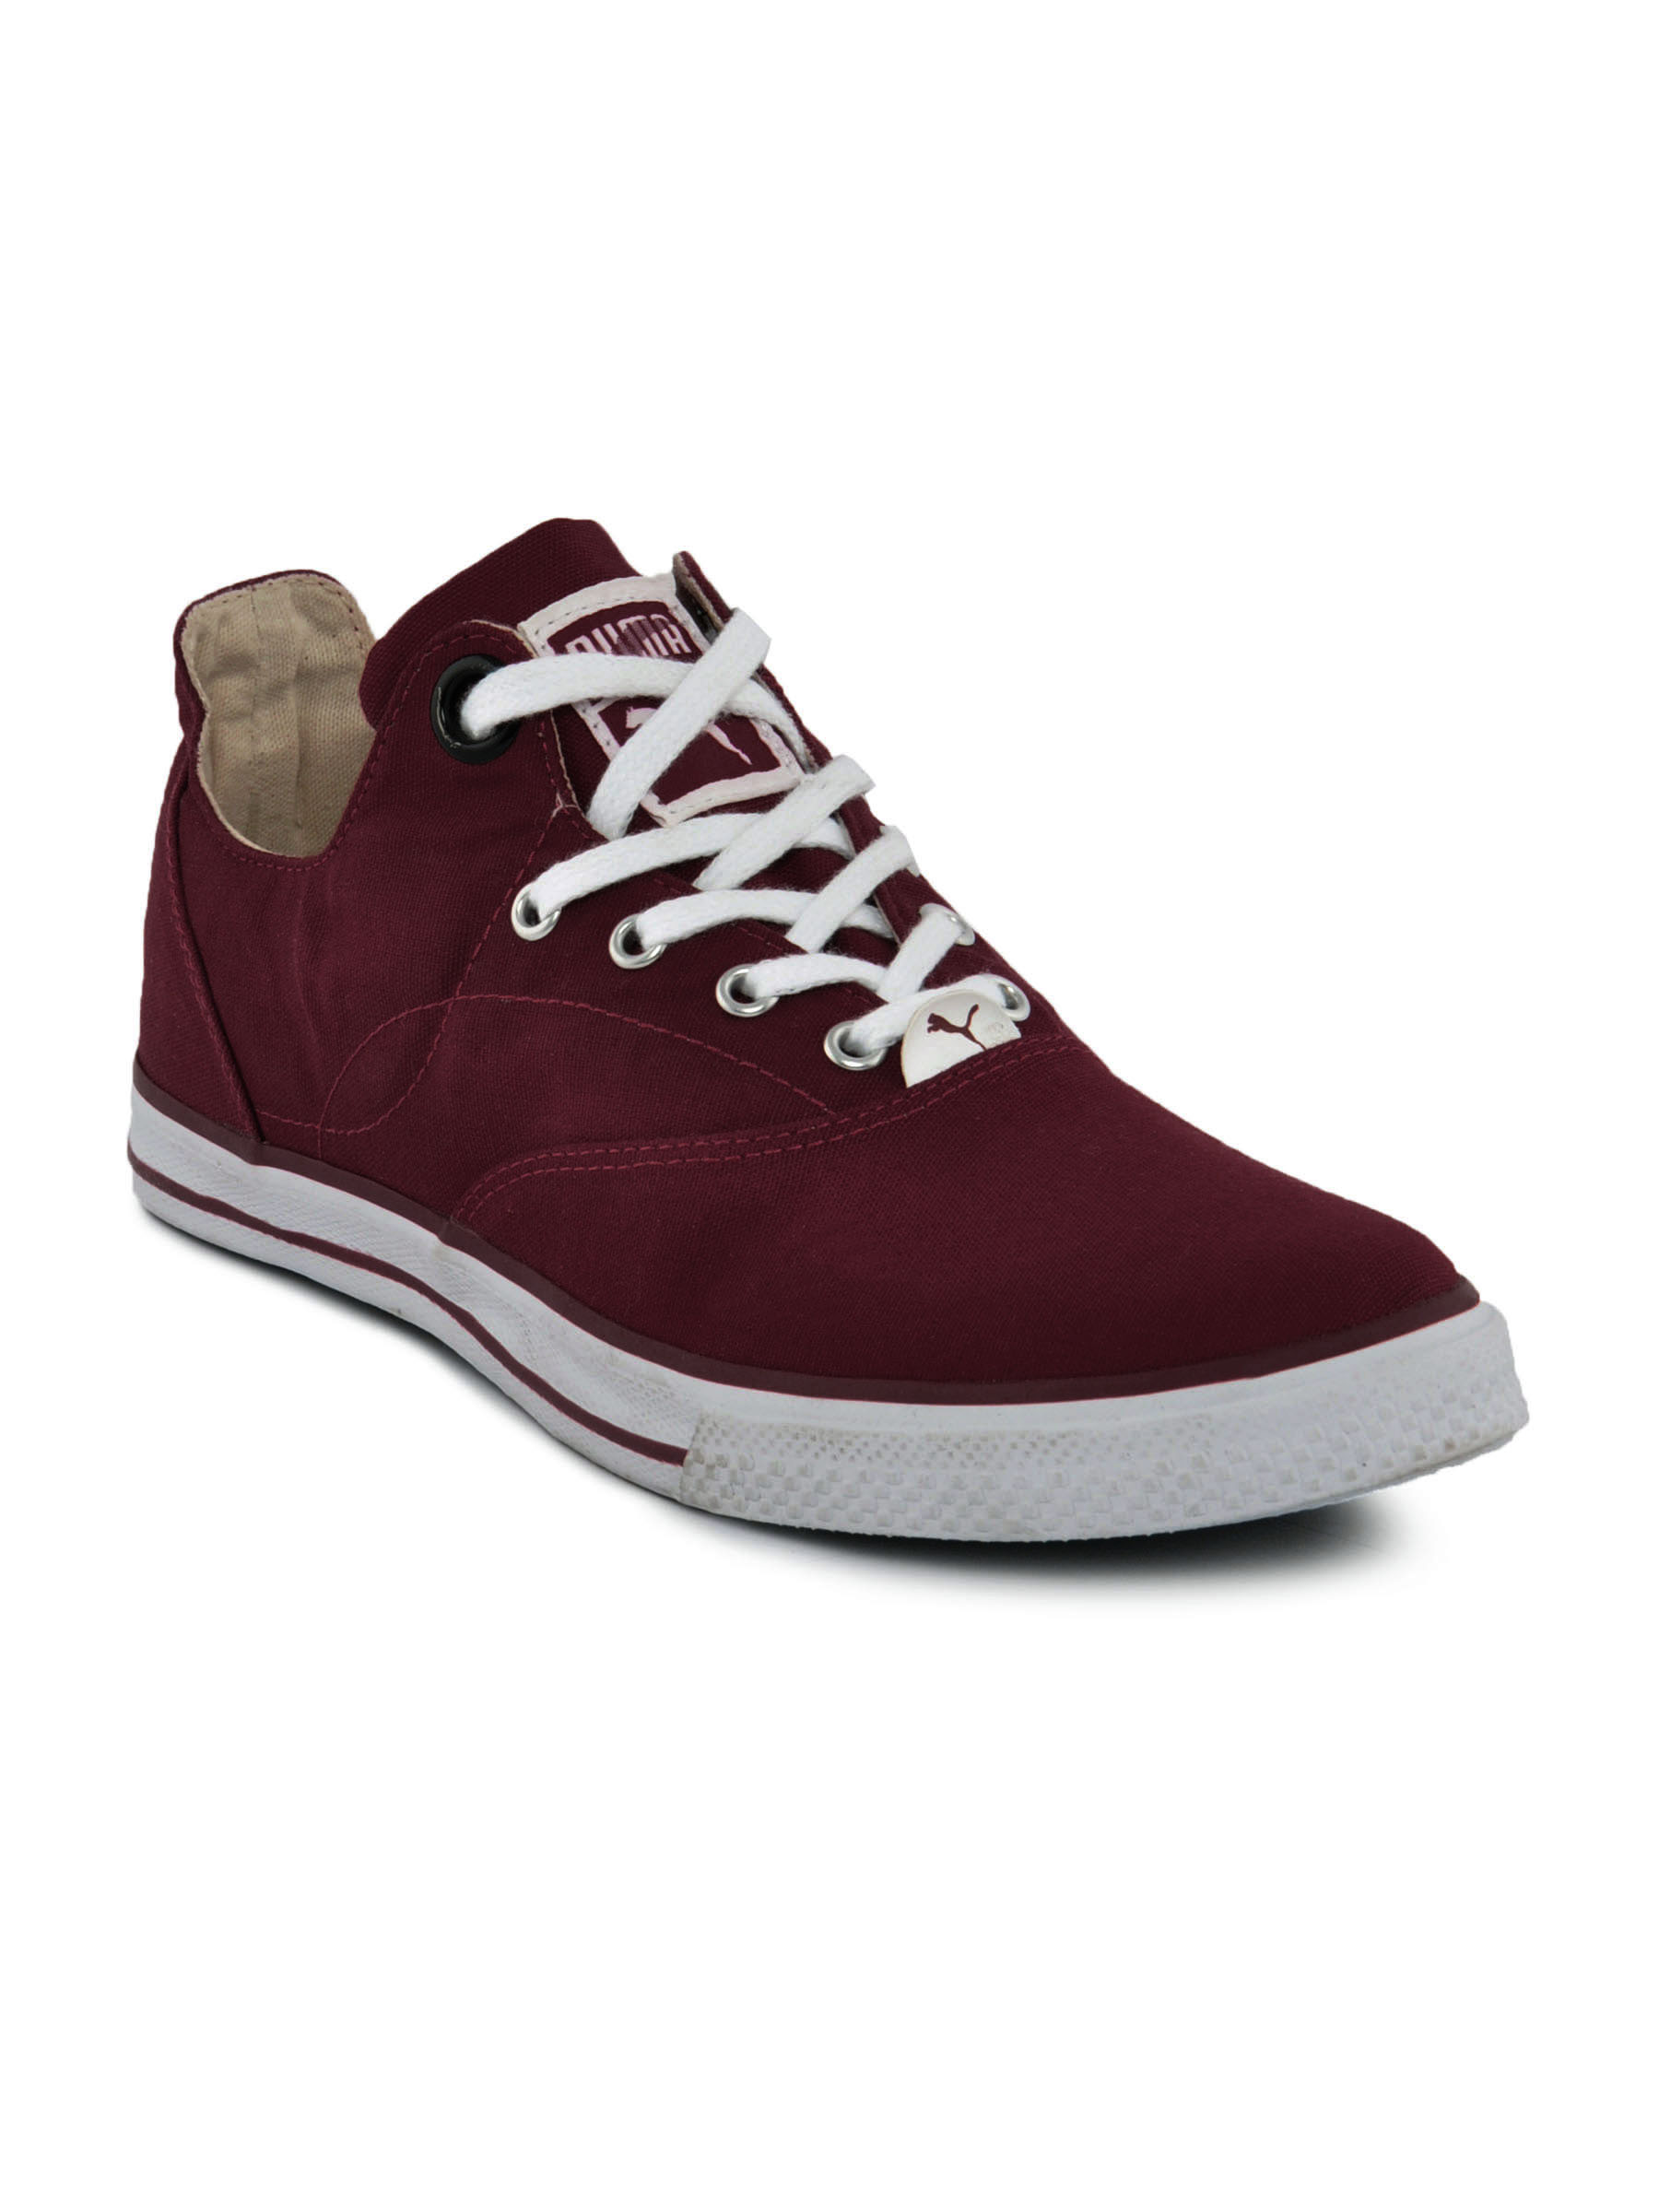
Puma Unisex Limnos Red Casual Shoes
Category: Footwear / Shoes / Casual Shoes
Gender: Unisex
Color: Red
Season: Summer 2012
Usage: Casual